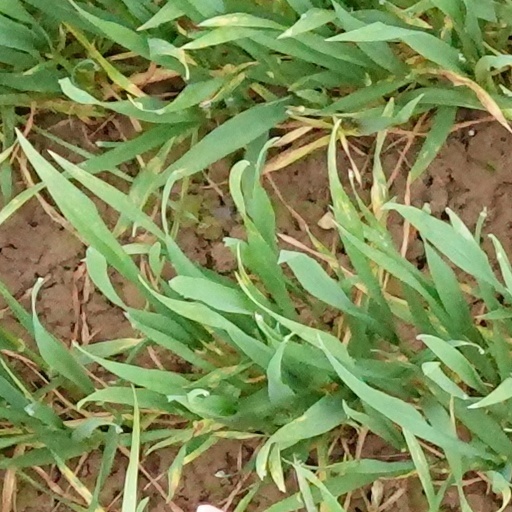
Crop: wheat